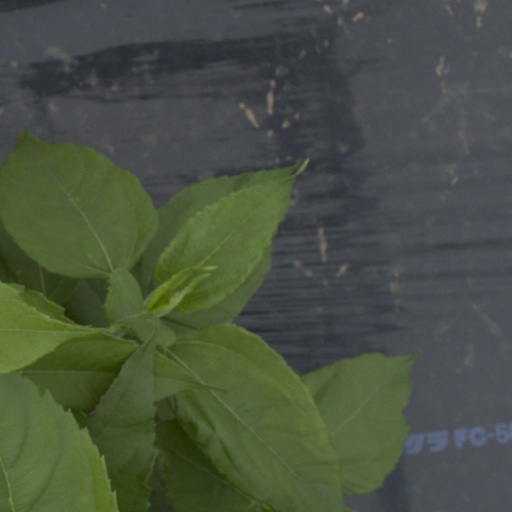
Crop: Jerusalem artichoke